Boleslaus I, Duke of Bohemia

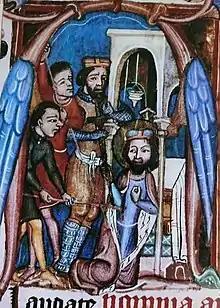
Murder of Duke Wenceslaus, "Liber viaticus" (14th century)

Upon his death, Duke Vratislaus was succeeded by his eldest son Wenceslaus. While the external situation worsened with the alliance between Duke Arnulf of Bavaria and the Saxon duke Henry I (also known as Henry the Fowler), King of East Francia from 919, Wenceslaus could only maintain his independence by entering an agreement to pay an annual tribute to the East Frankish (German) ruler.